ThinkStation

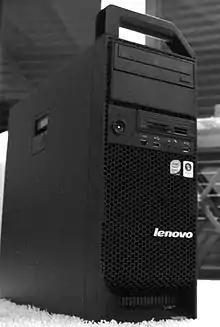
The Lenovo ThinkStation S10

In its review of the S10, Trusted Reviews indicated that the workstation used a consumer chipset – while also saying, "Looking at the available specifications, there's nothing to raise suspicion that these machines may underperform."